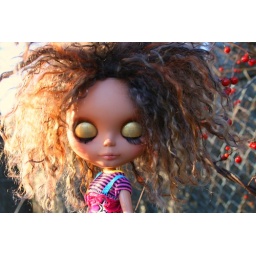
moxie girl dress with bhc boots. guen's hair by effiethedal, guen's makeup by happibug